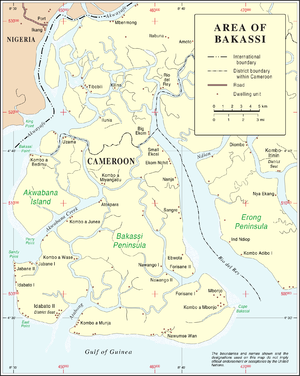
Idabato est une commune du Cameroun située dans la région du Sud-Ouest et le département du Ndian.
Kombo-Abedimo est une commune du Cameroun située dans la région du Sud-Ouest et le département du Ndian, à proximité de la frontière avec le Nigeria.
La politique étrangère du Cameroun désigne l’ensemble des relations internationales de la République du Cameroun depuis son indépendance proclamée le 1er juin 1961. Dans son histoire coloniale, le Cameroun a connu une triple administration allemande, anglaise et française, dont il a hérité un plurilinguisme qui influence sa politique étrangère.
Kombo Amunja est une localité du Cameroun, située dans l'arrondissement d'Idabato, le département du Ndian et la Région du Sud-Ouest.